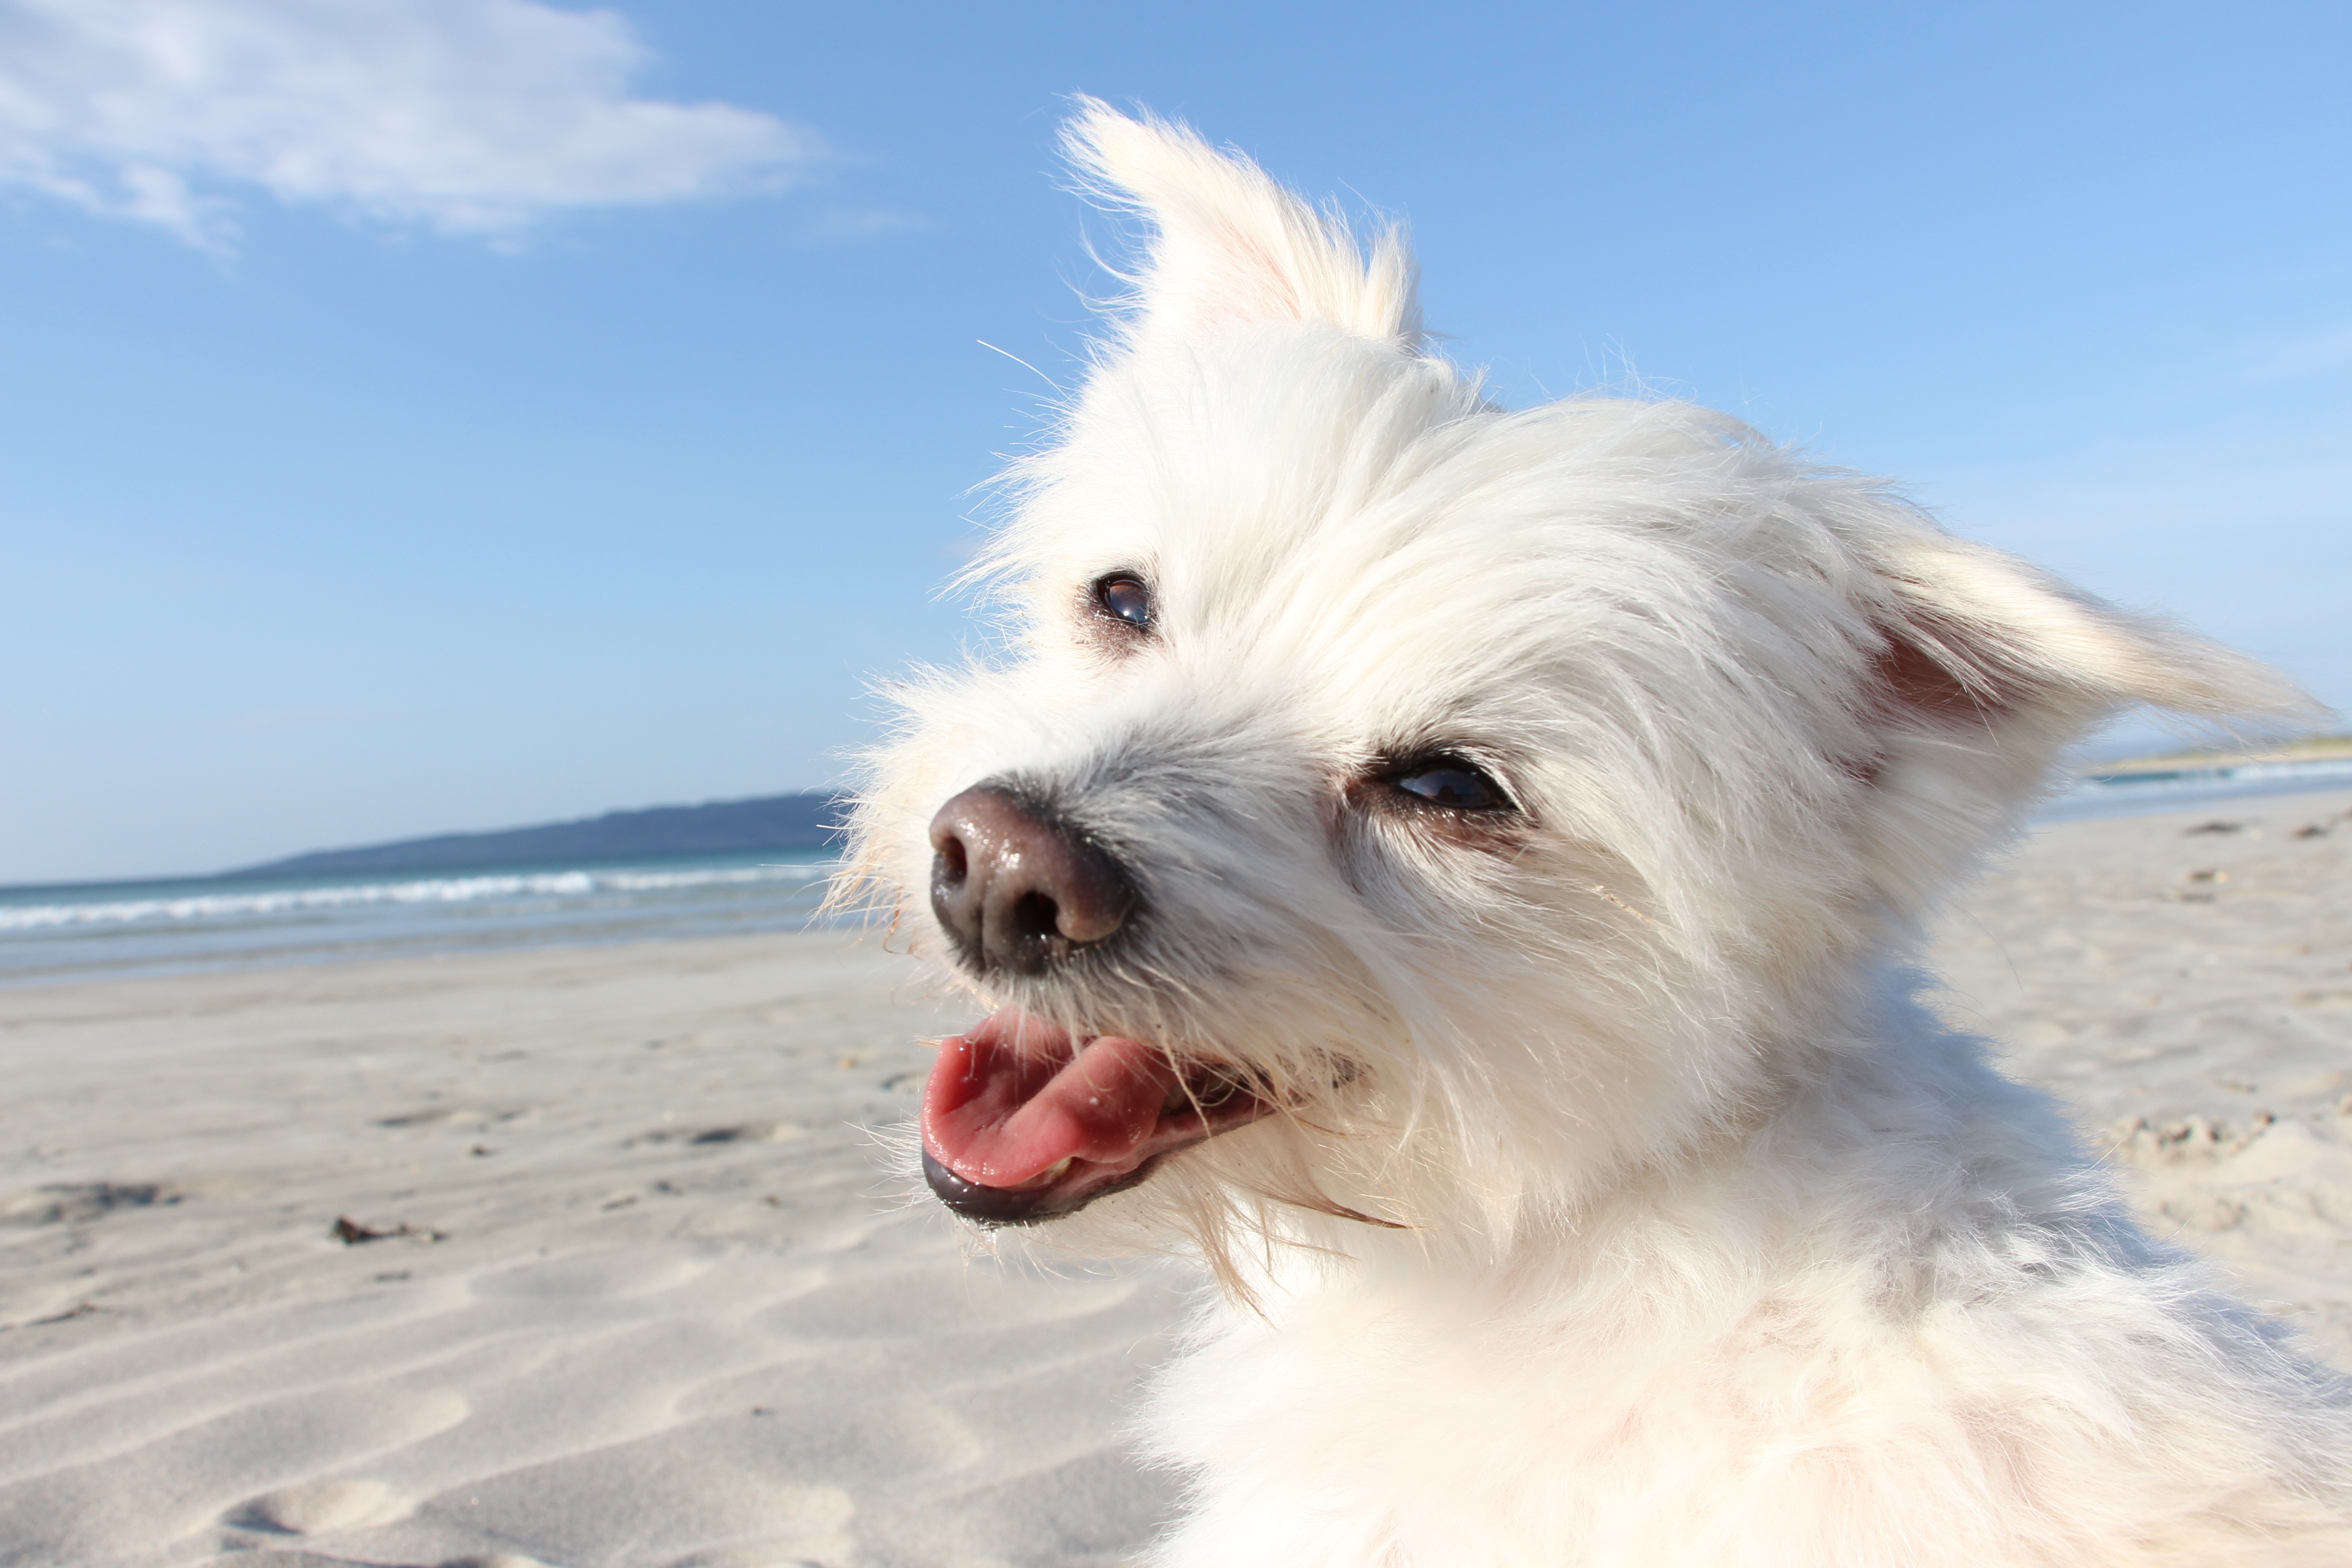
dog, mammal, vertebrate, dog breed, terrier, maltese, cairn terrier, coton de tulear, dog like mammal, west highland white terrier, glen of imaal terrier, morkie